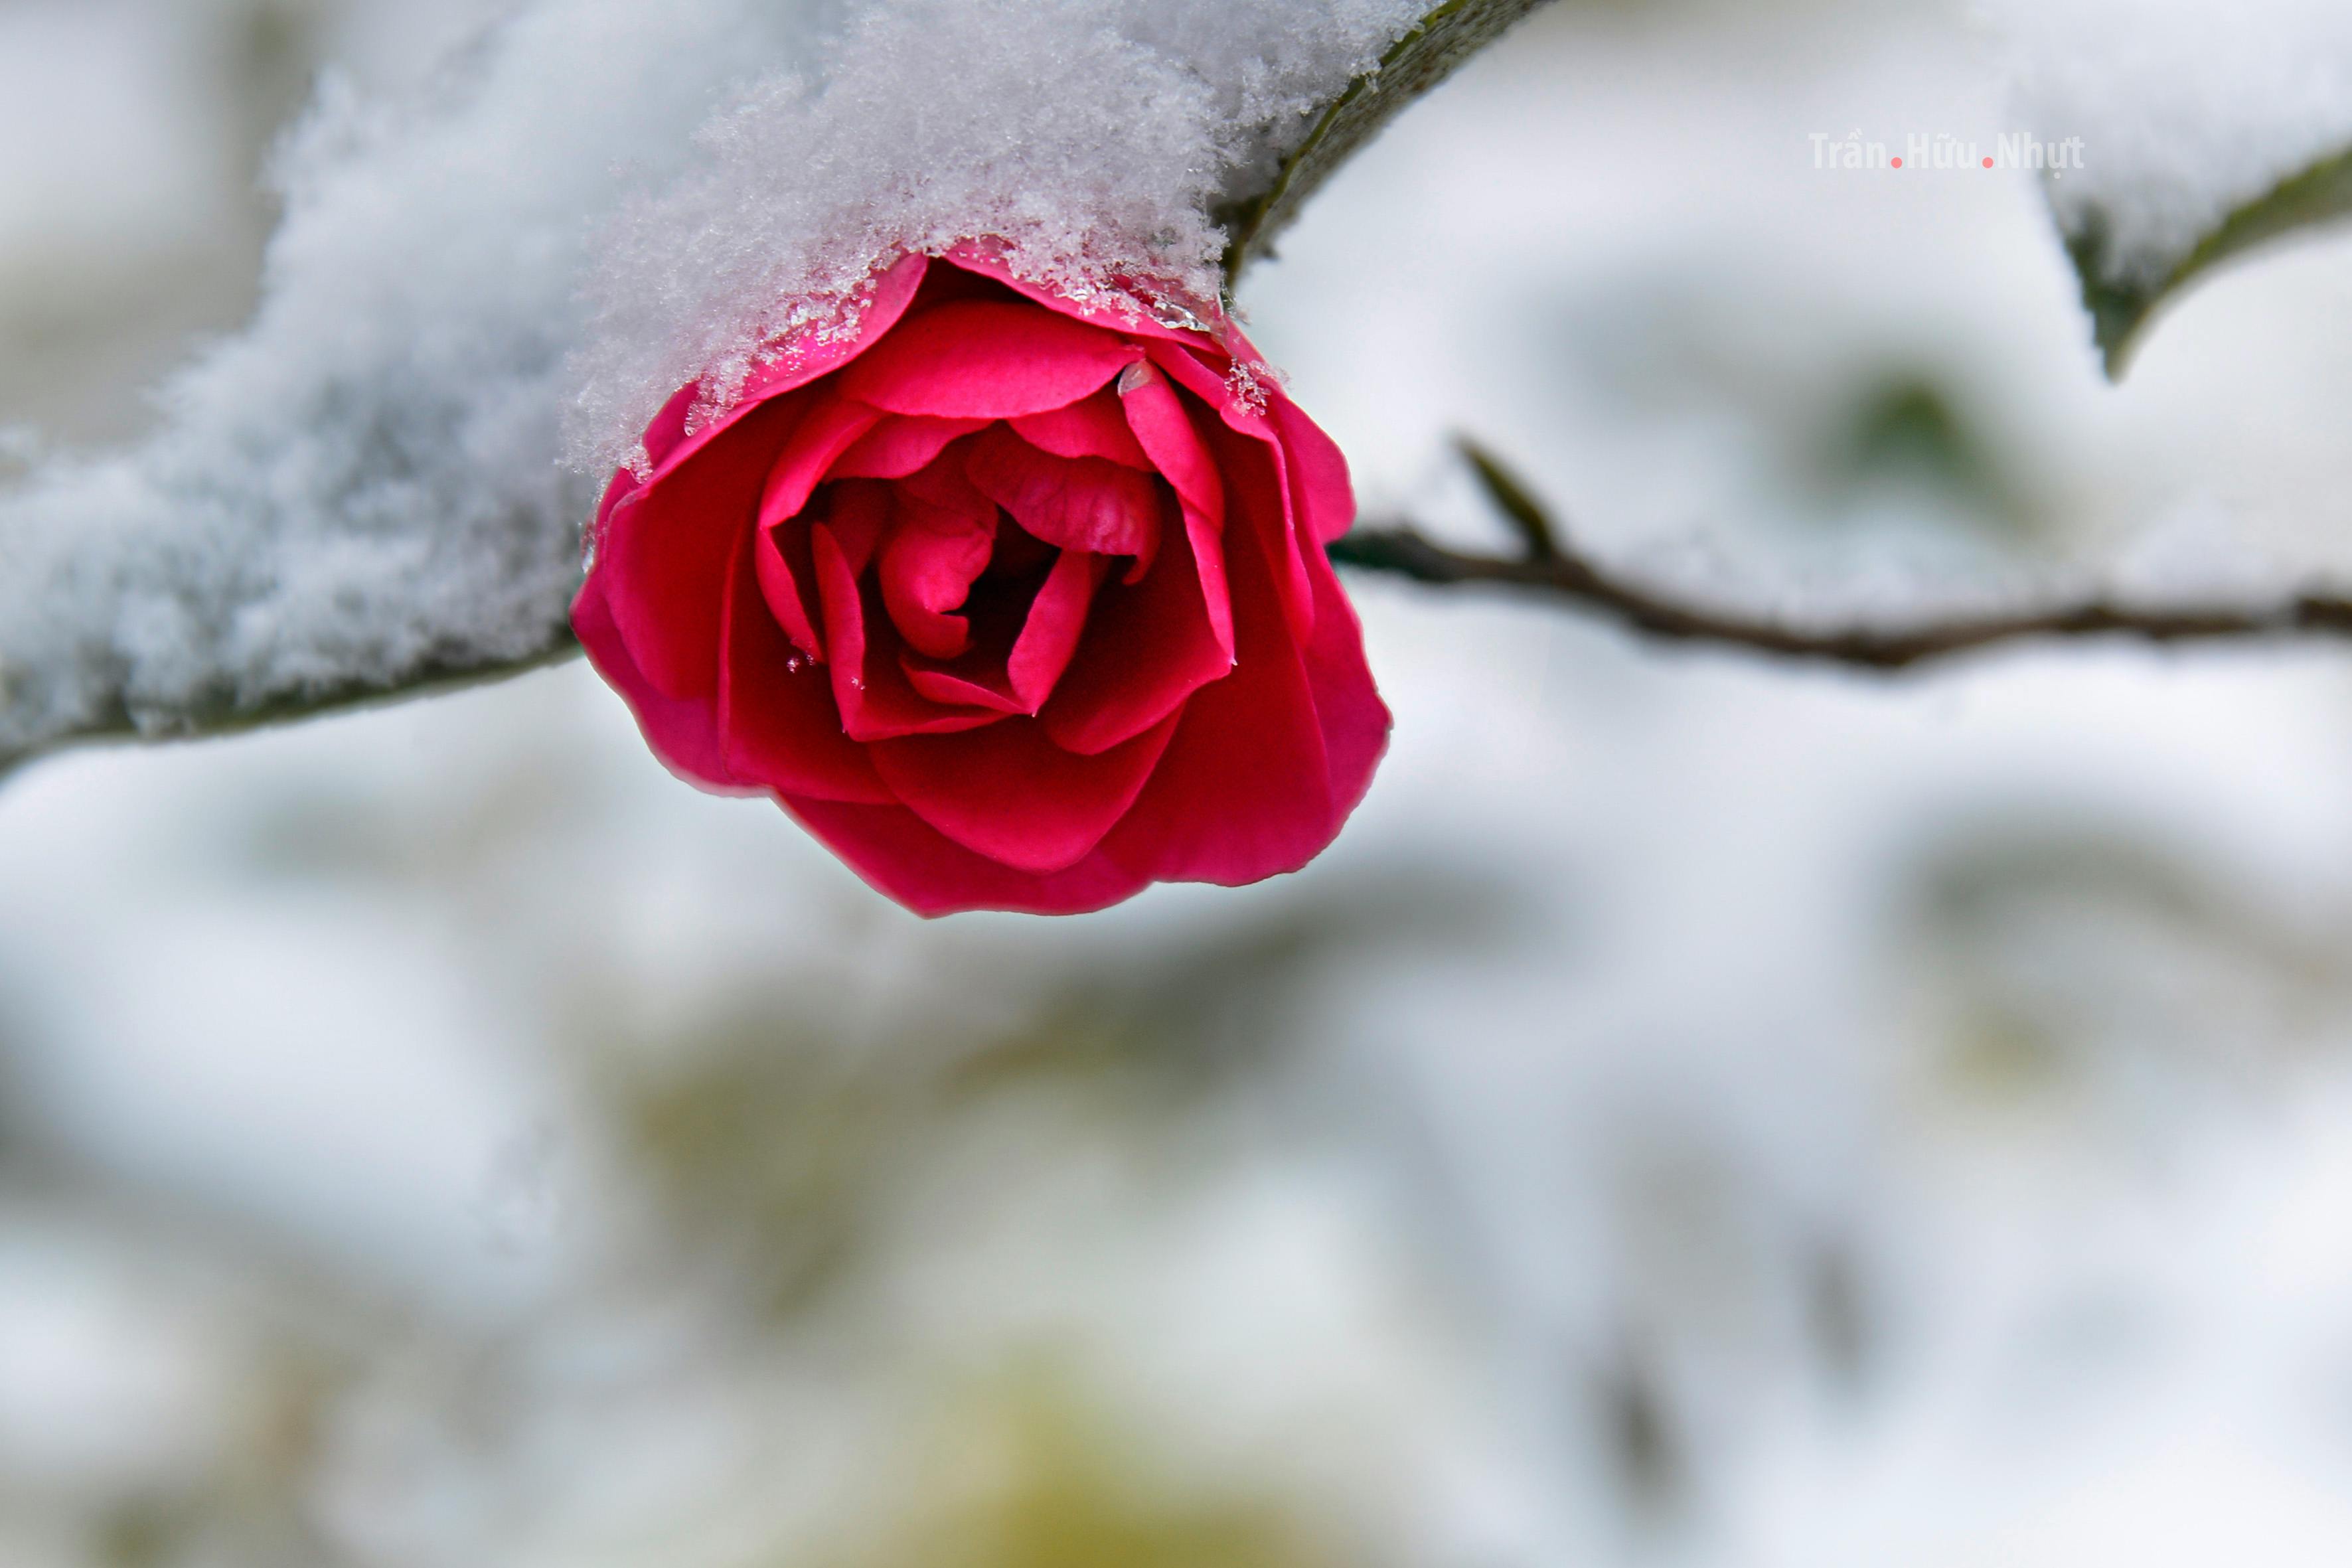
flower, red, petal, snow, winter, pink, garden roses, freezing, flowering plant, close up, rose family, precipitation, rose, plant stem, macro photography, floribunda, camellia, Hybrid tea rose, blossom